The Mysteries of Myra

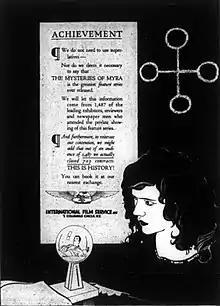
Advertisement

The Mysteries of Myra is a 1916 American silent film serial with episodes directed by Leopold and Theodore Wharton and starring Jean Sothern and Howard Estabrook. It was produced in Ithaca, New York by the Whartons and distributed by Pathé Exchange.